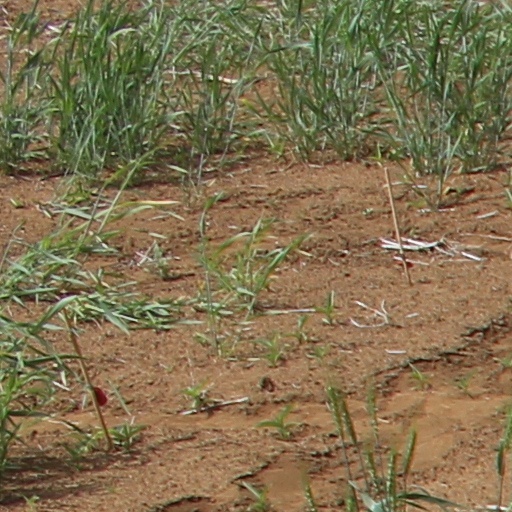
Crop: wheat